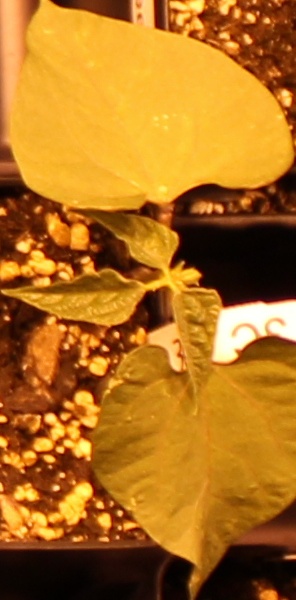
Label: Blackbean